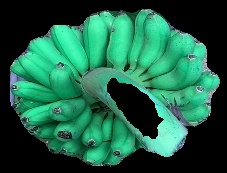
Variety: rasbale
Grade: grade1